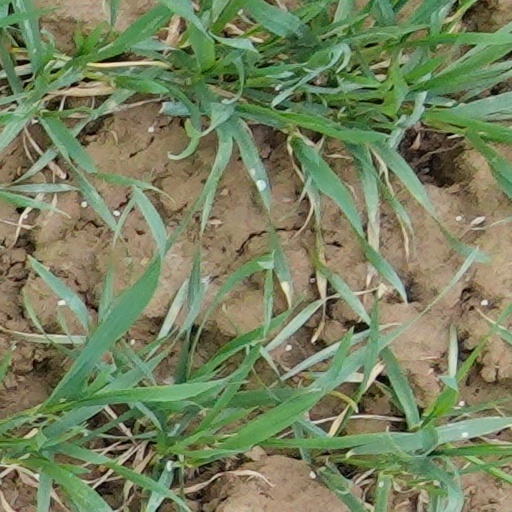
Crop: wheat